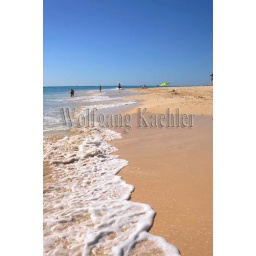
Mexico, near cancun, playa del carman, surf on white sand beach